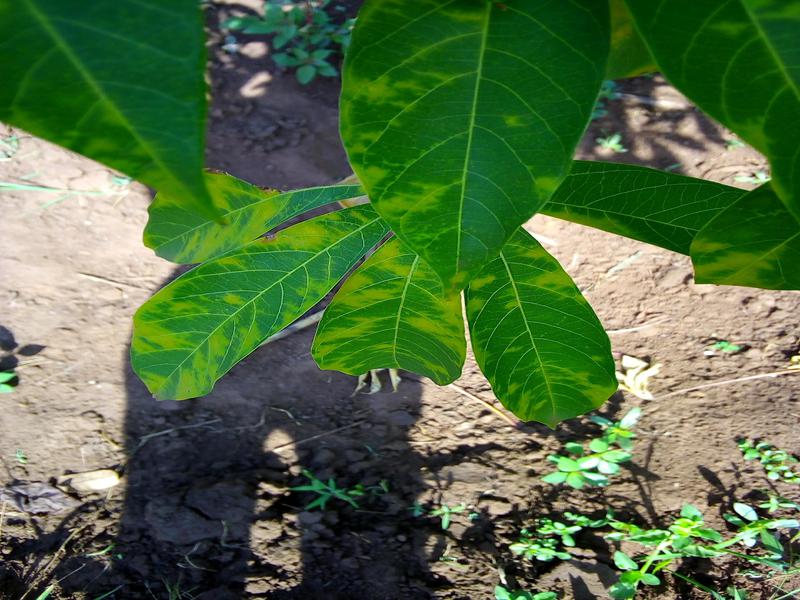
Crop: cassava
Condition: brown_streak_disease